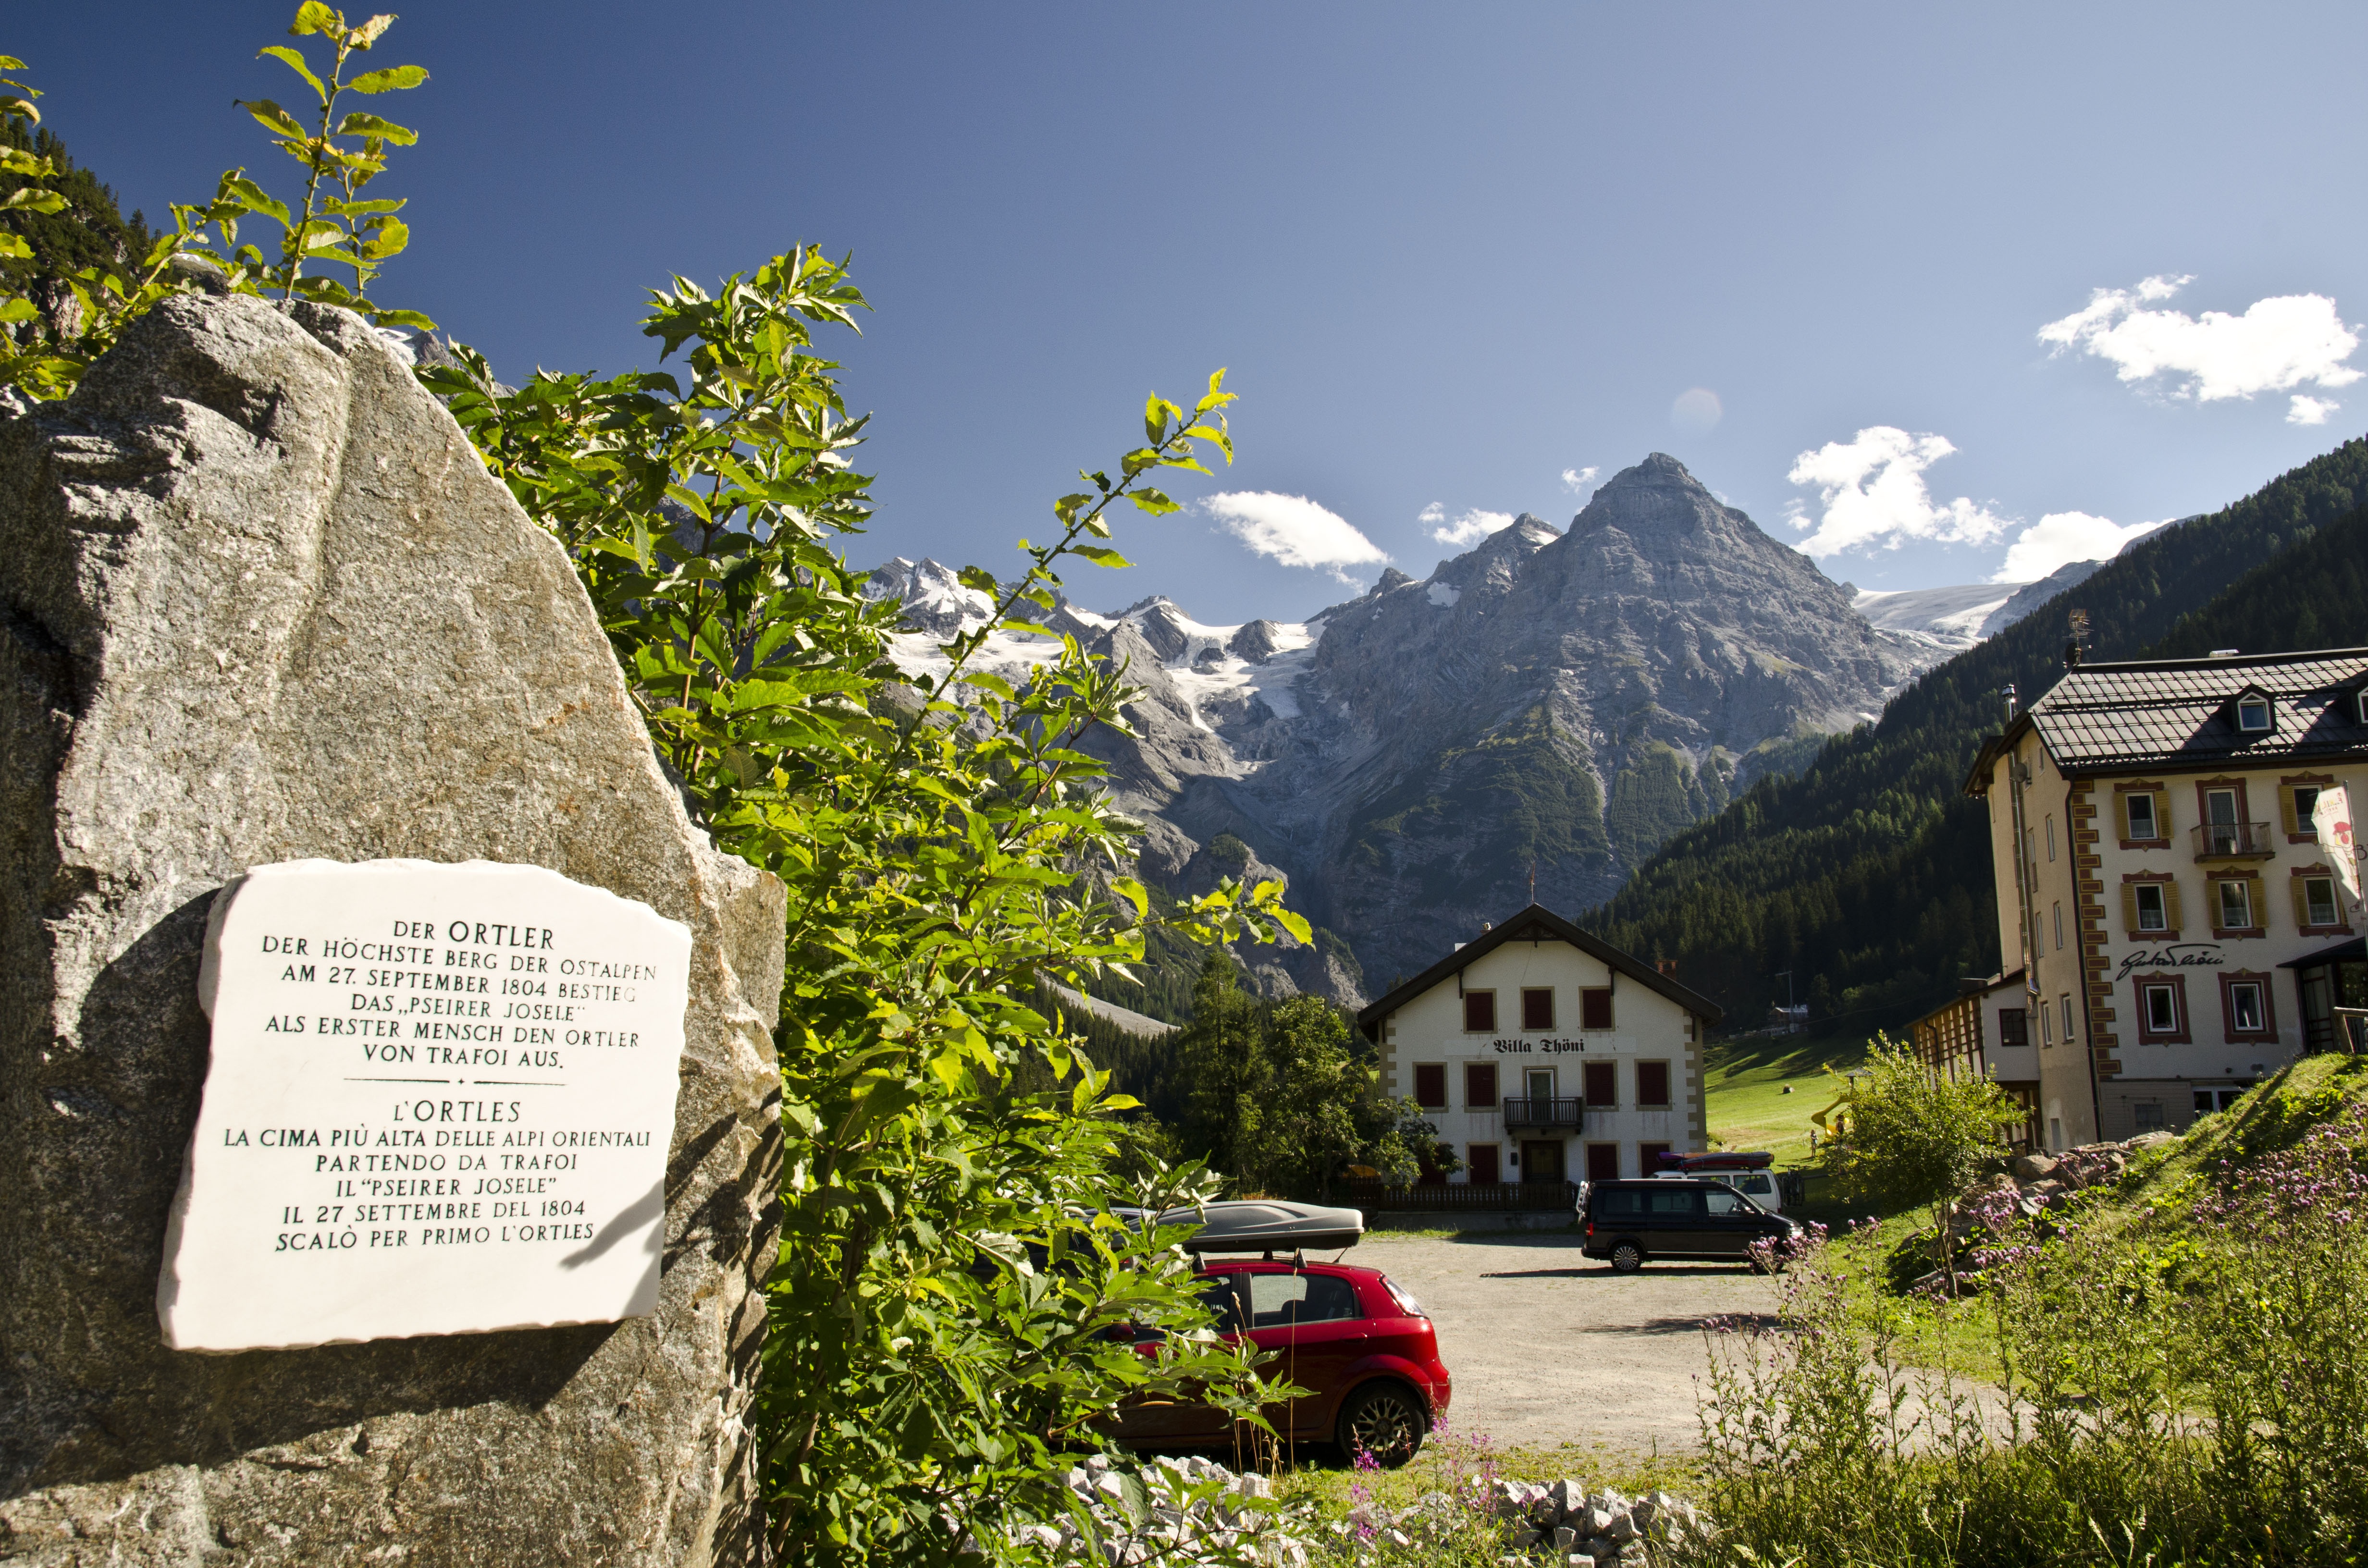
rock, mountain, town, valley, mountain range, vacation, travel, village, italy, tourism, mountains, alps, ortler, the alps, stelvio, mountainous landforms